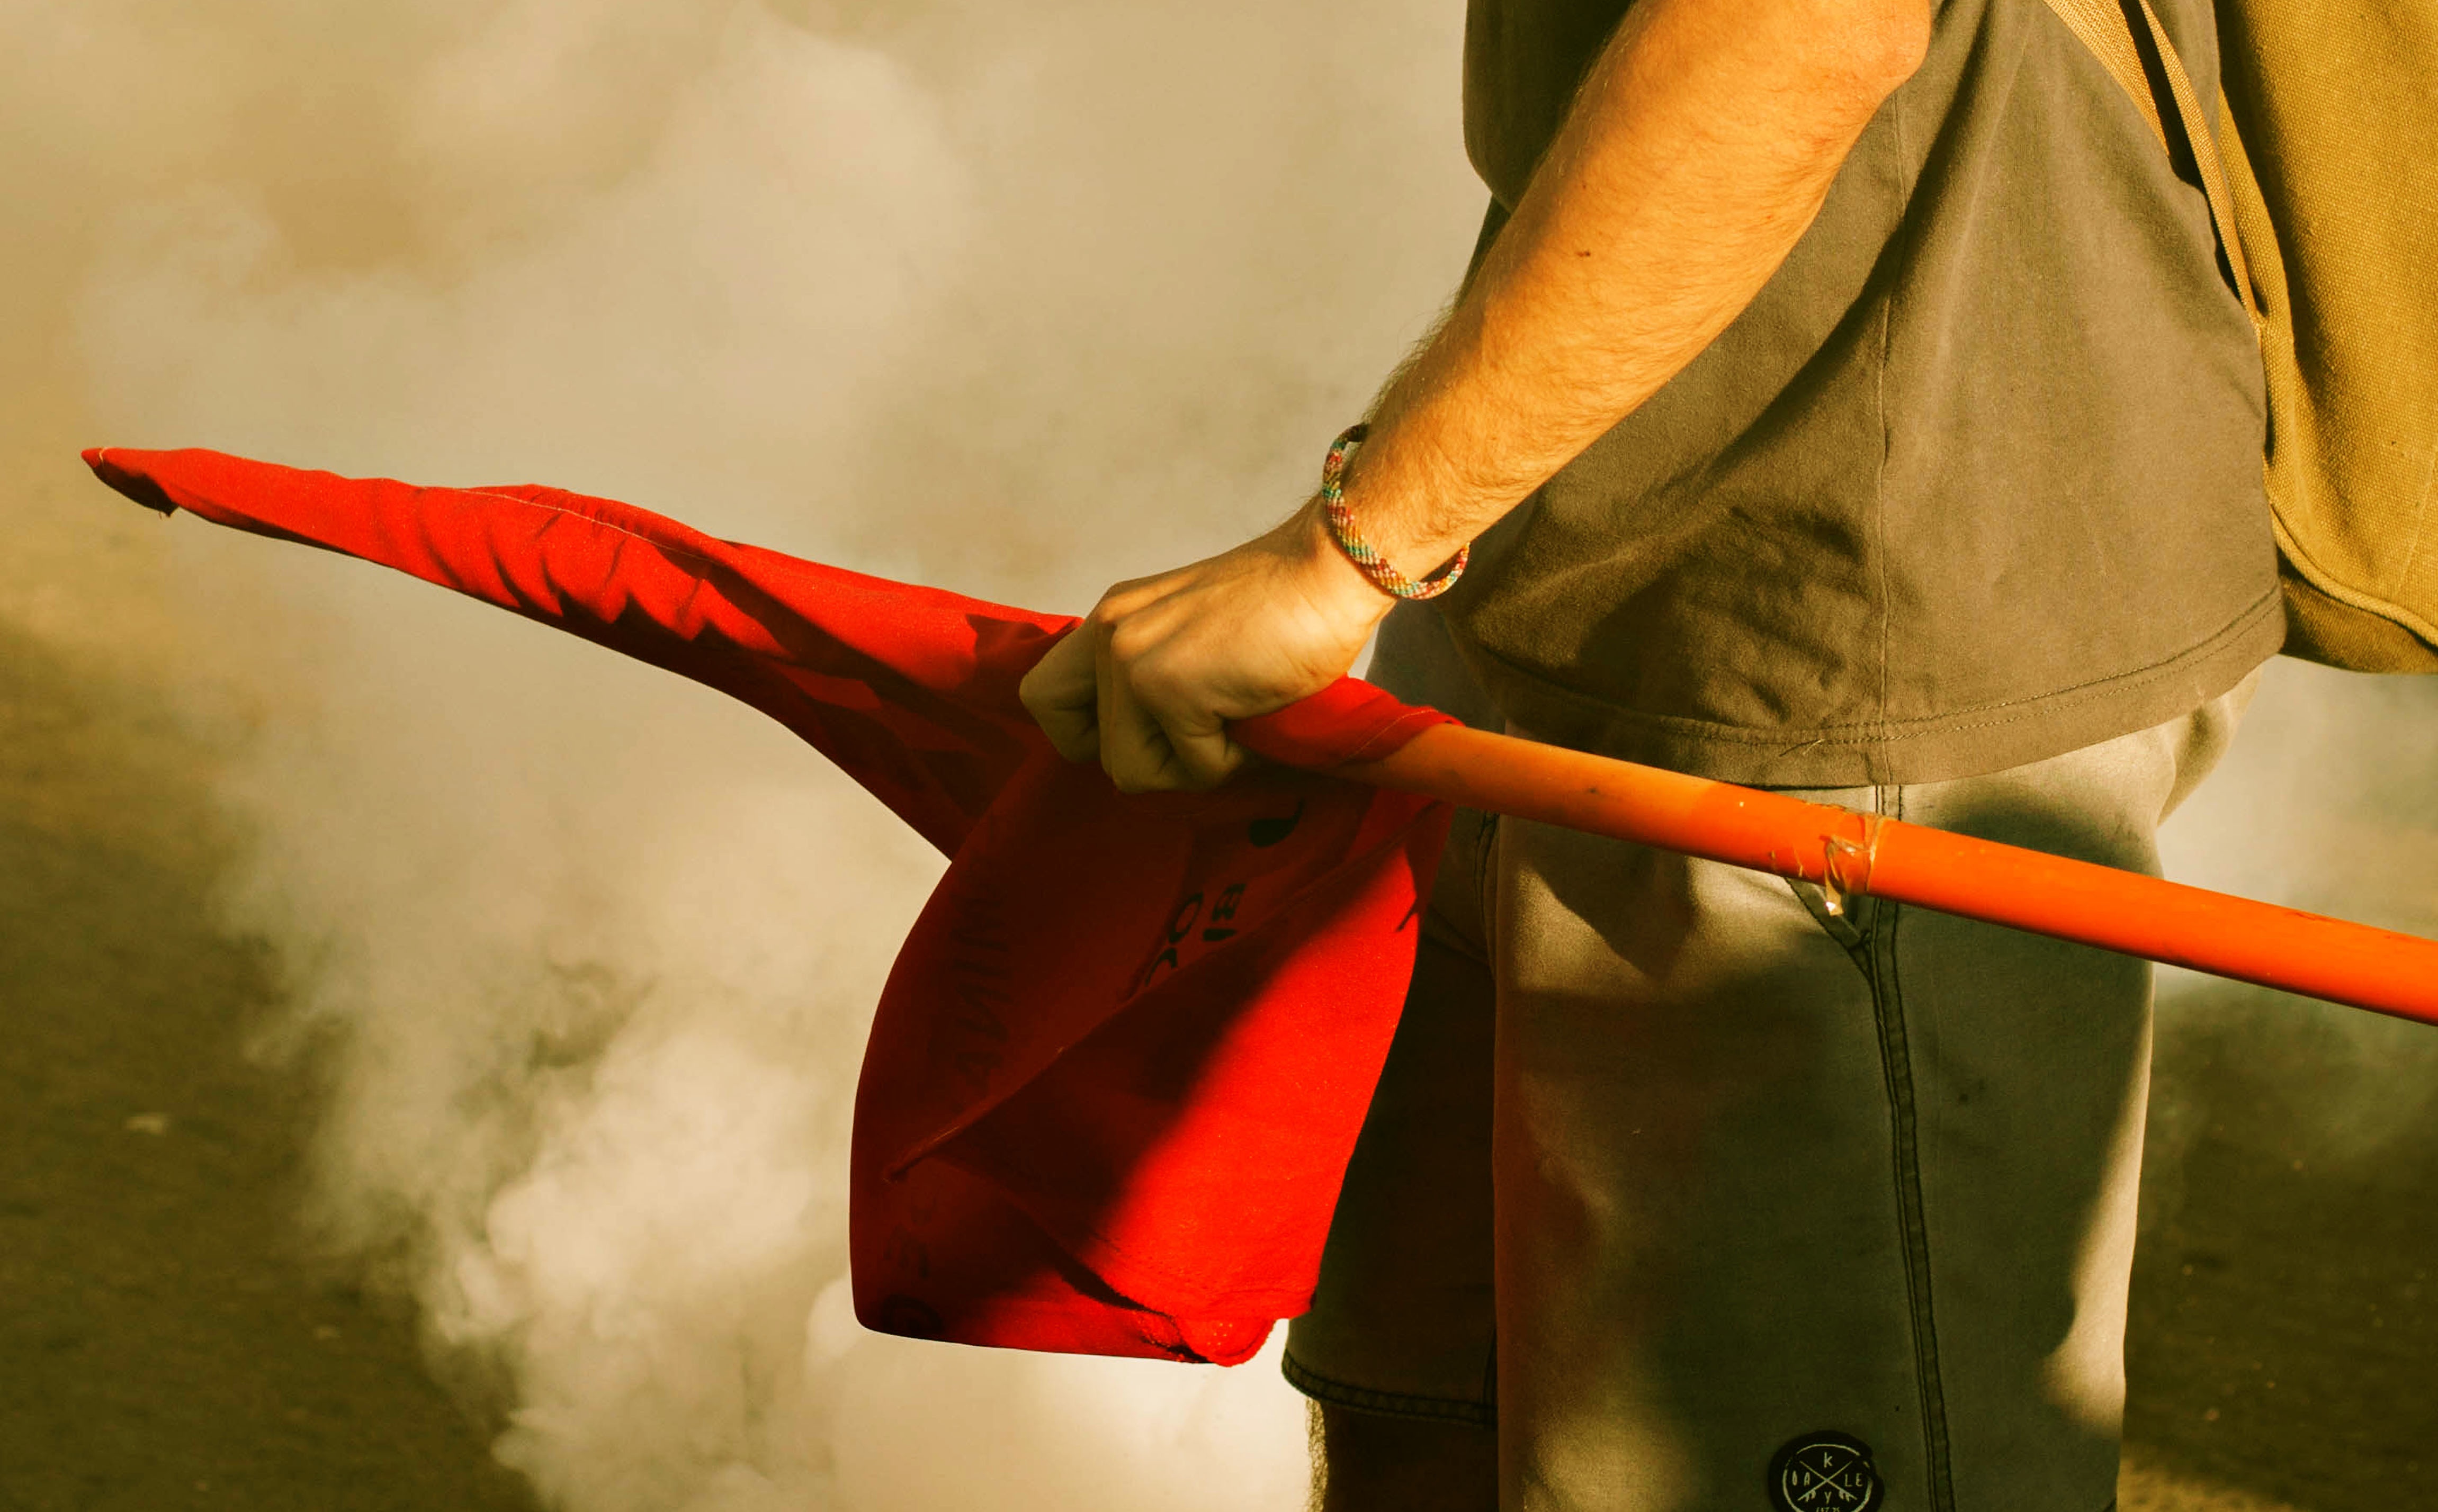
red, color, clothing, costume